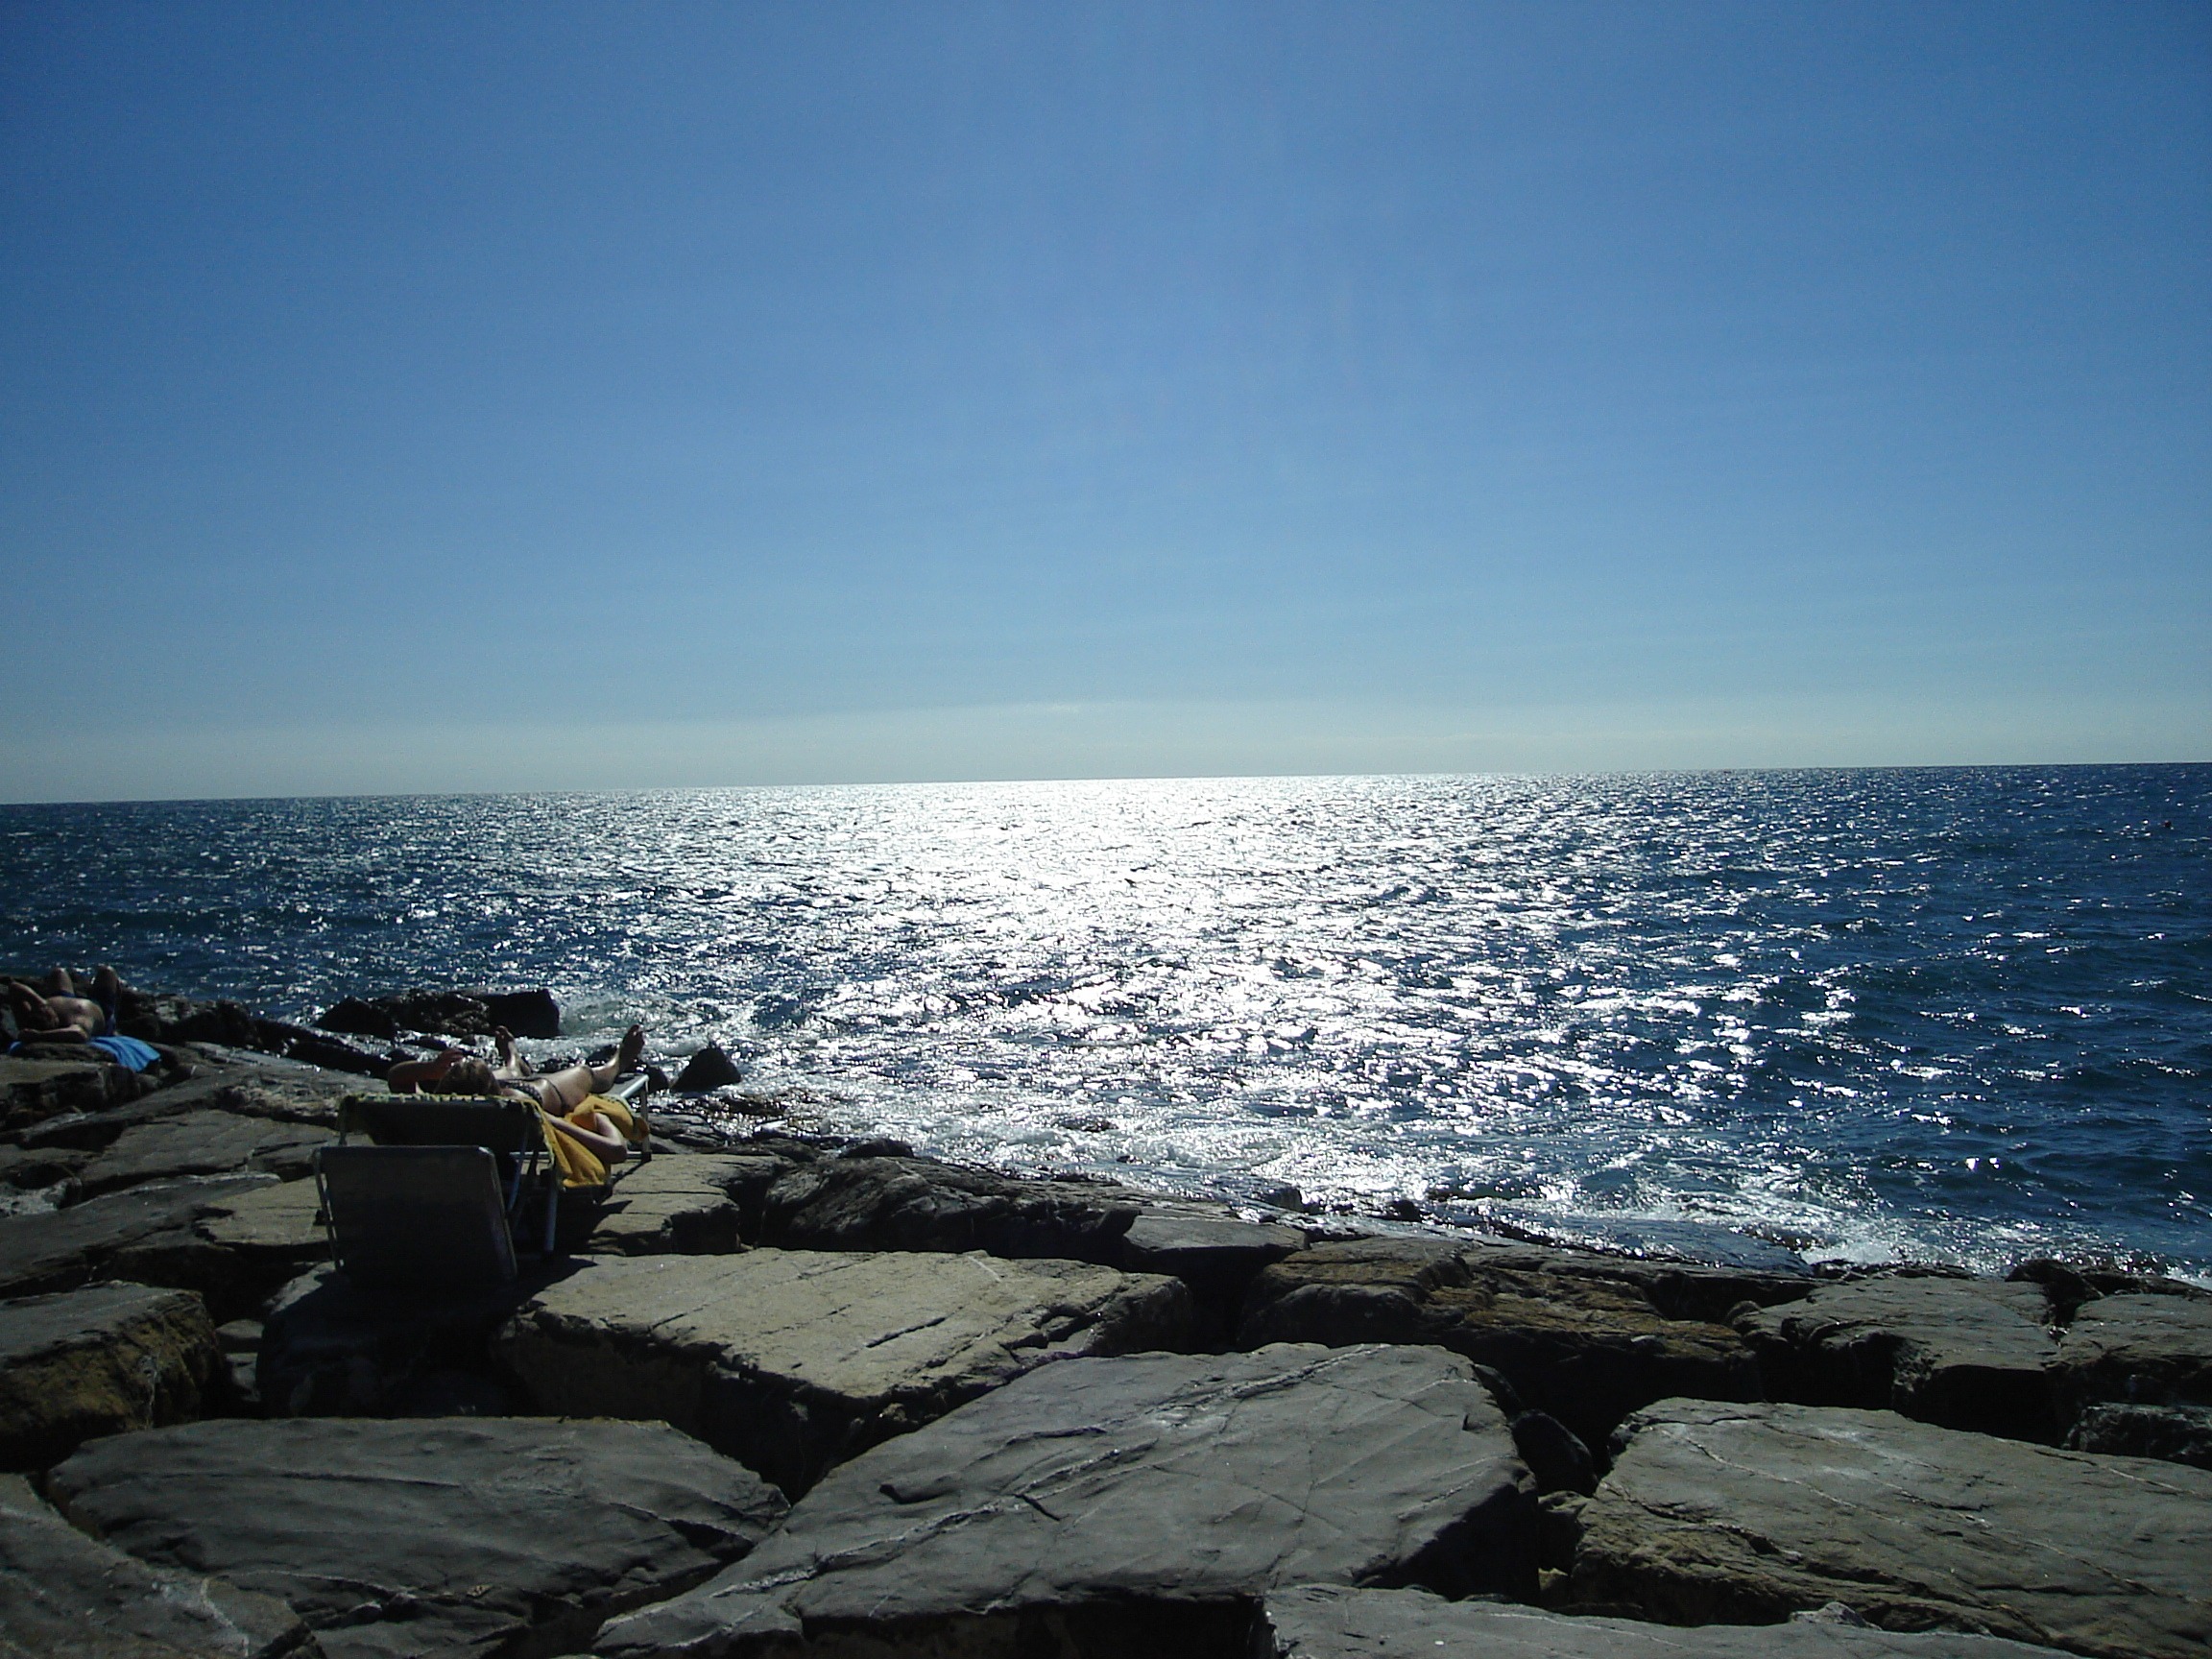
beach, sea, coast, rock, ocean, horizon, sky, sun, shore, wave, view, cliff, dusk, cove, tower, holiday, bay, blue, leisure, terrain, body of water, reflect, wide, beautiful, breakwater, cape, wind wave